P. O. Box 1142

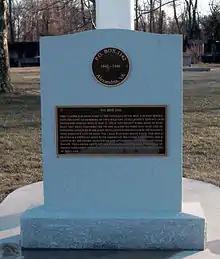
Memorial to P. O. Box 1142 at Fort Hunt Park

P.O. Box 1142 was a secret American military intelligence facility that operated during World War II. The American Military Intelligence Service had two special wings, known as MIS-X and MIS-Y.